Filmed in Supermarionation

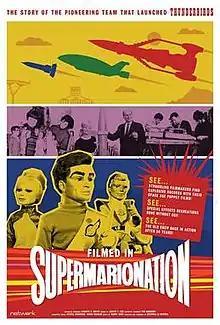
Film poster

Filmed in Supermarionation is a 2014 documentary film about Gerry Anderson, Sylvia Anderson and the struggling group of filmmakers who found success producing space-age puppet television series such as "Supercar", "Joe 90", "Fireball XL5", "Captain Scarlet and the Mysterons" and "Thunderbirds". Directed by Stephen La Rivière, and based on his book of the same name, the film was favourably received by critics. It was released theatrically in the UK on 11 October 2014, having been premiered at the British Film Institute on 30 September 2014. It was subsequently released on DVD and Blu-ray.